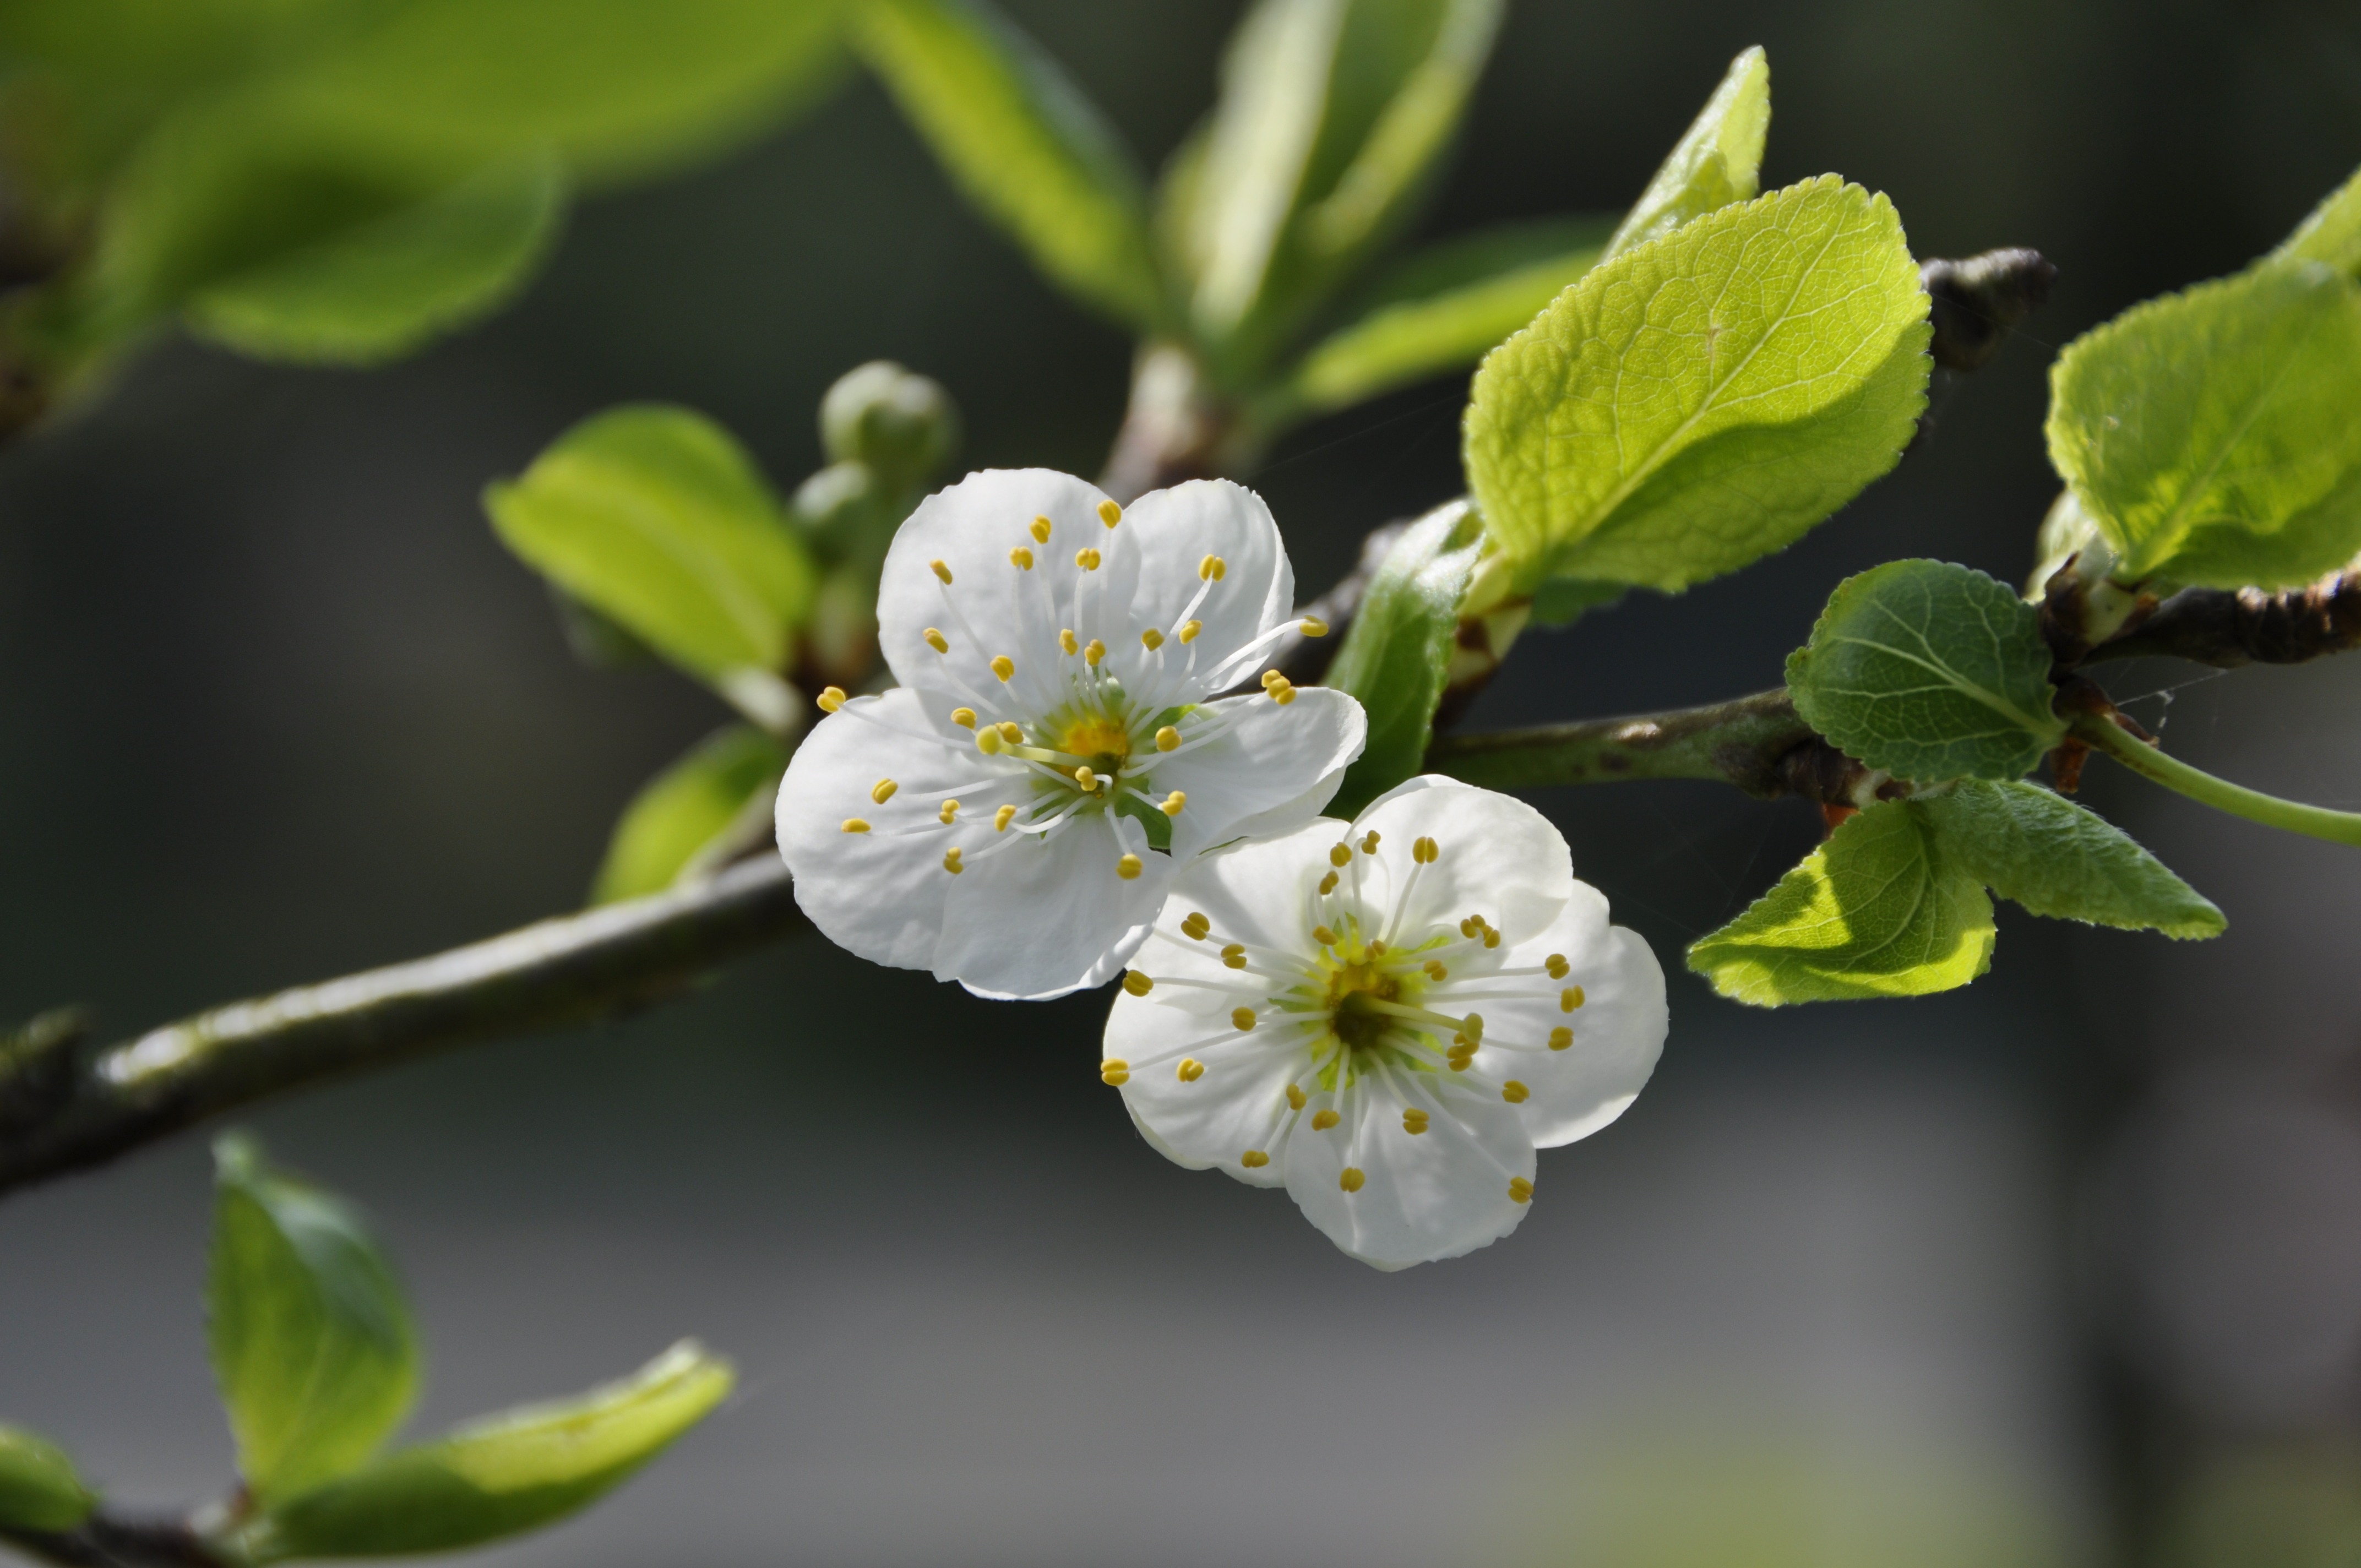
nature, branch, blossom, plant, white, fruit, berry, leaf, flower, food, spring, green, produce, botany, flora, close up, shrub, macro photography, plum blossom, flowering plant, land plant